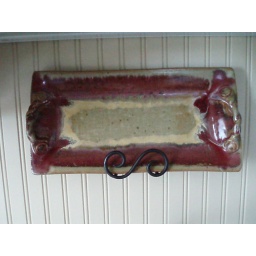
finally found something to put over the kitchen sink - purchased at Sturbridge Pottery